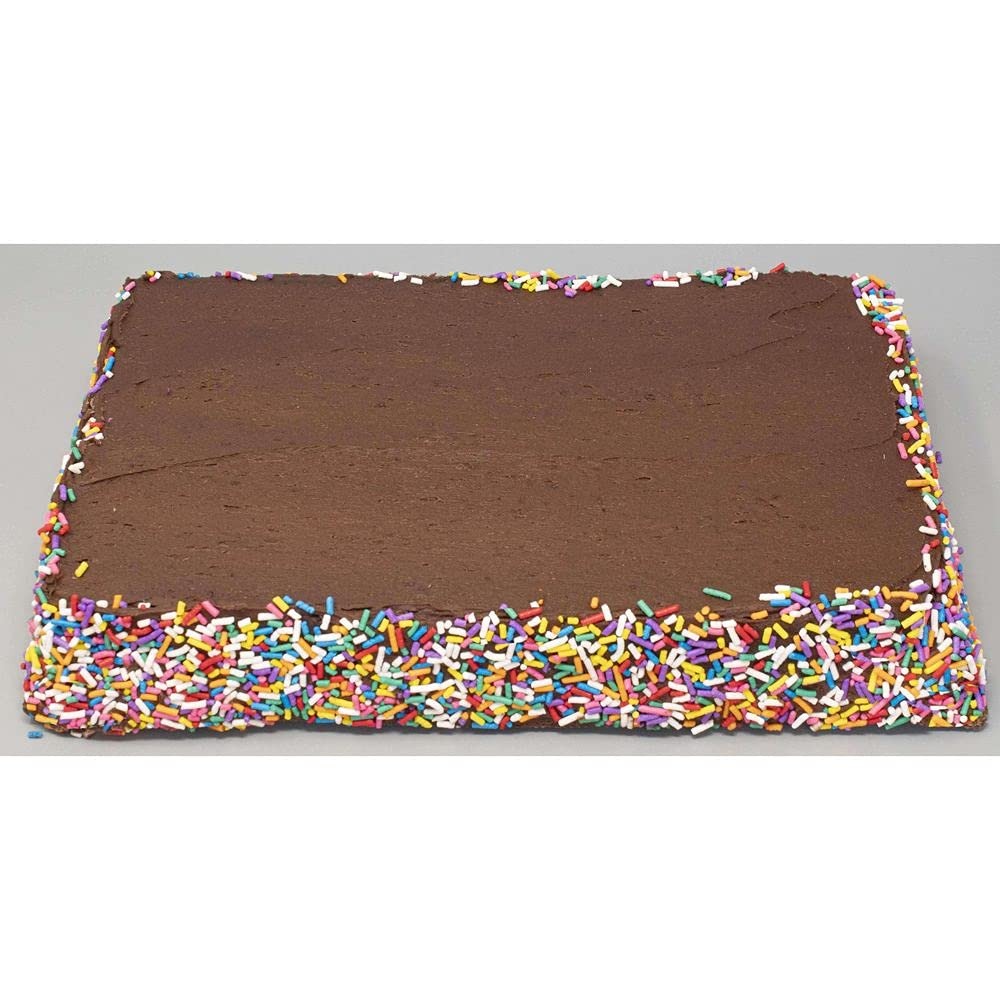
Item Name: Love and Quiches 1/4 Sheet Special Occasion Chocolate Cake, 2.5 Pound - 1 each.
Value: 40.0
Unit: Ounce

Price: 116.44